Bintanath

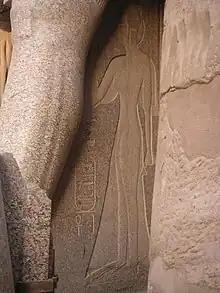
Bintanath depicted in the side statue of Ramsses at Louxor

Bintanath (also Bentanath) was a daughter and later Great Royal Wife of the Egyptian Pharaoh Ramesses II, born by his second spouse Isetnofret.